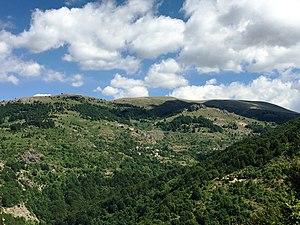
Nitchpour est un village de l'ouest de la Macédoine du Nord, situé dans la municipalité de Mavrovo et Rostoucha. Le village comptait 13 habitants en 2002. Il est majoritairement albanais.